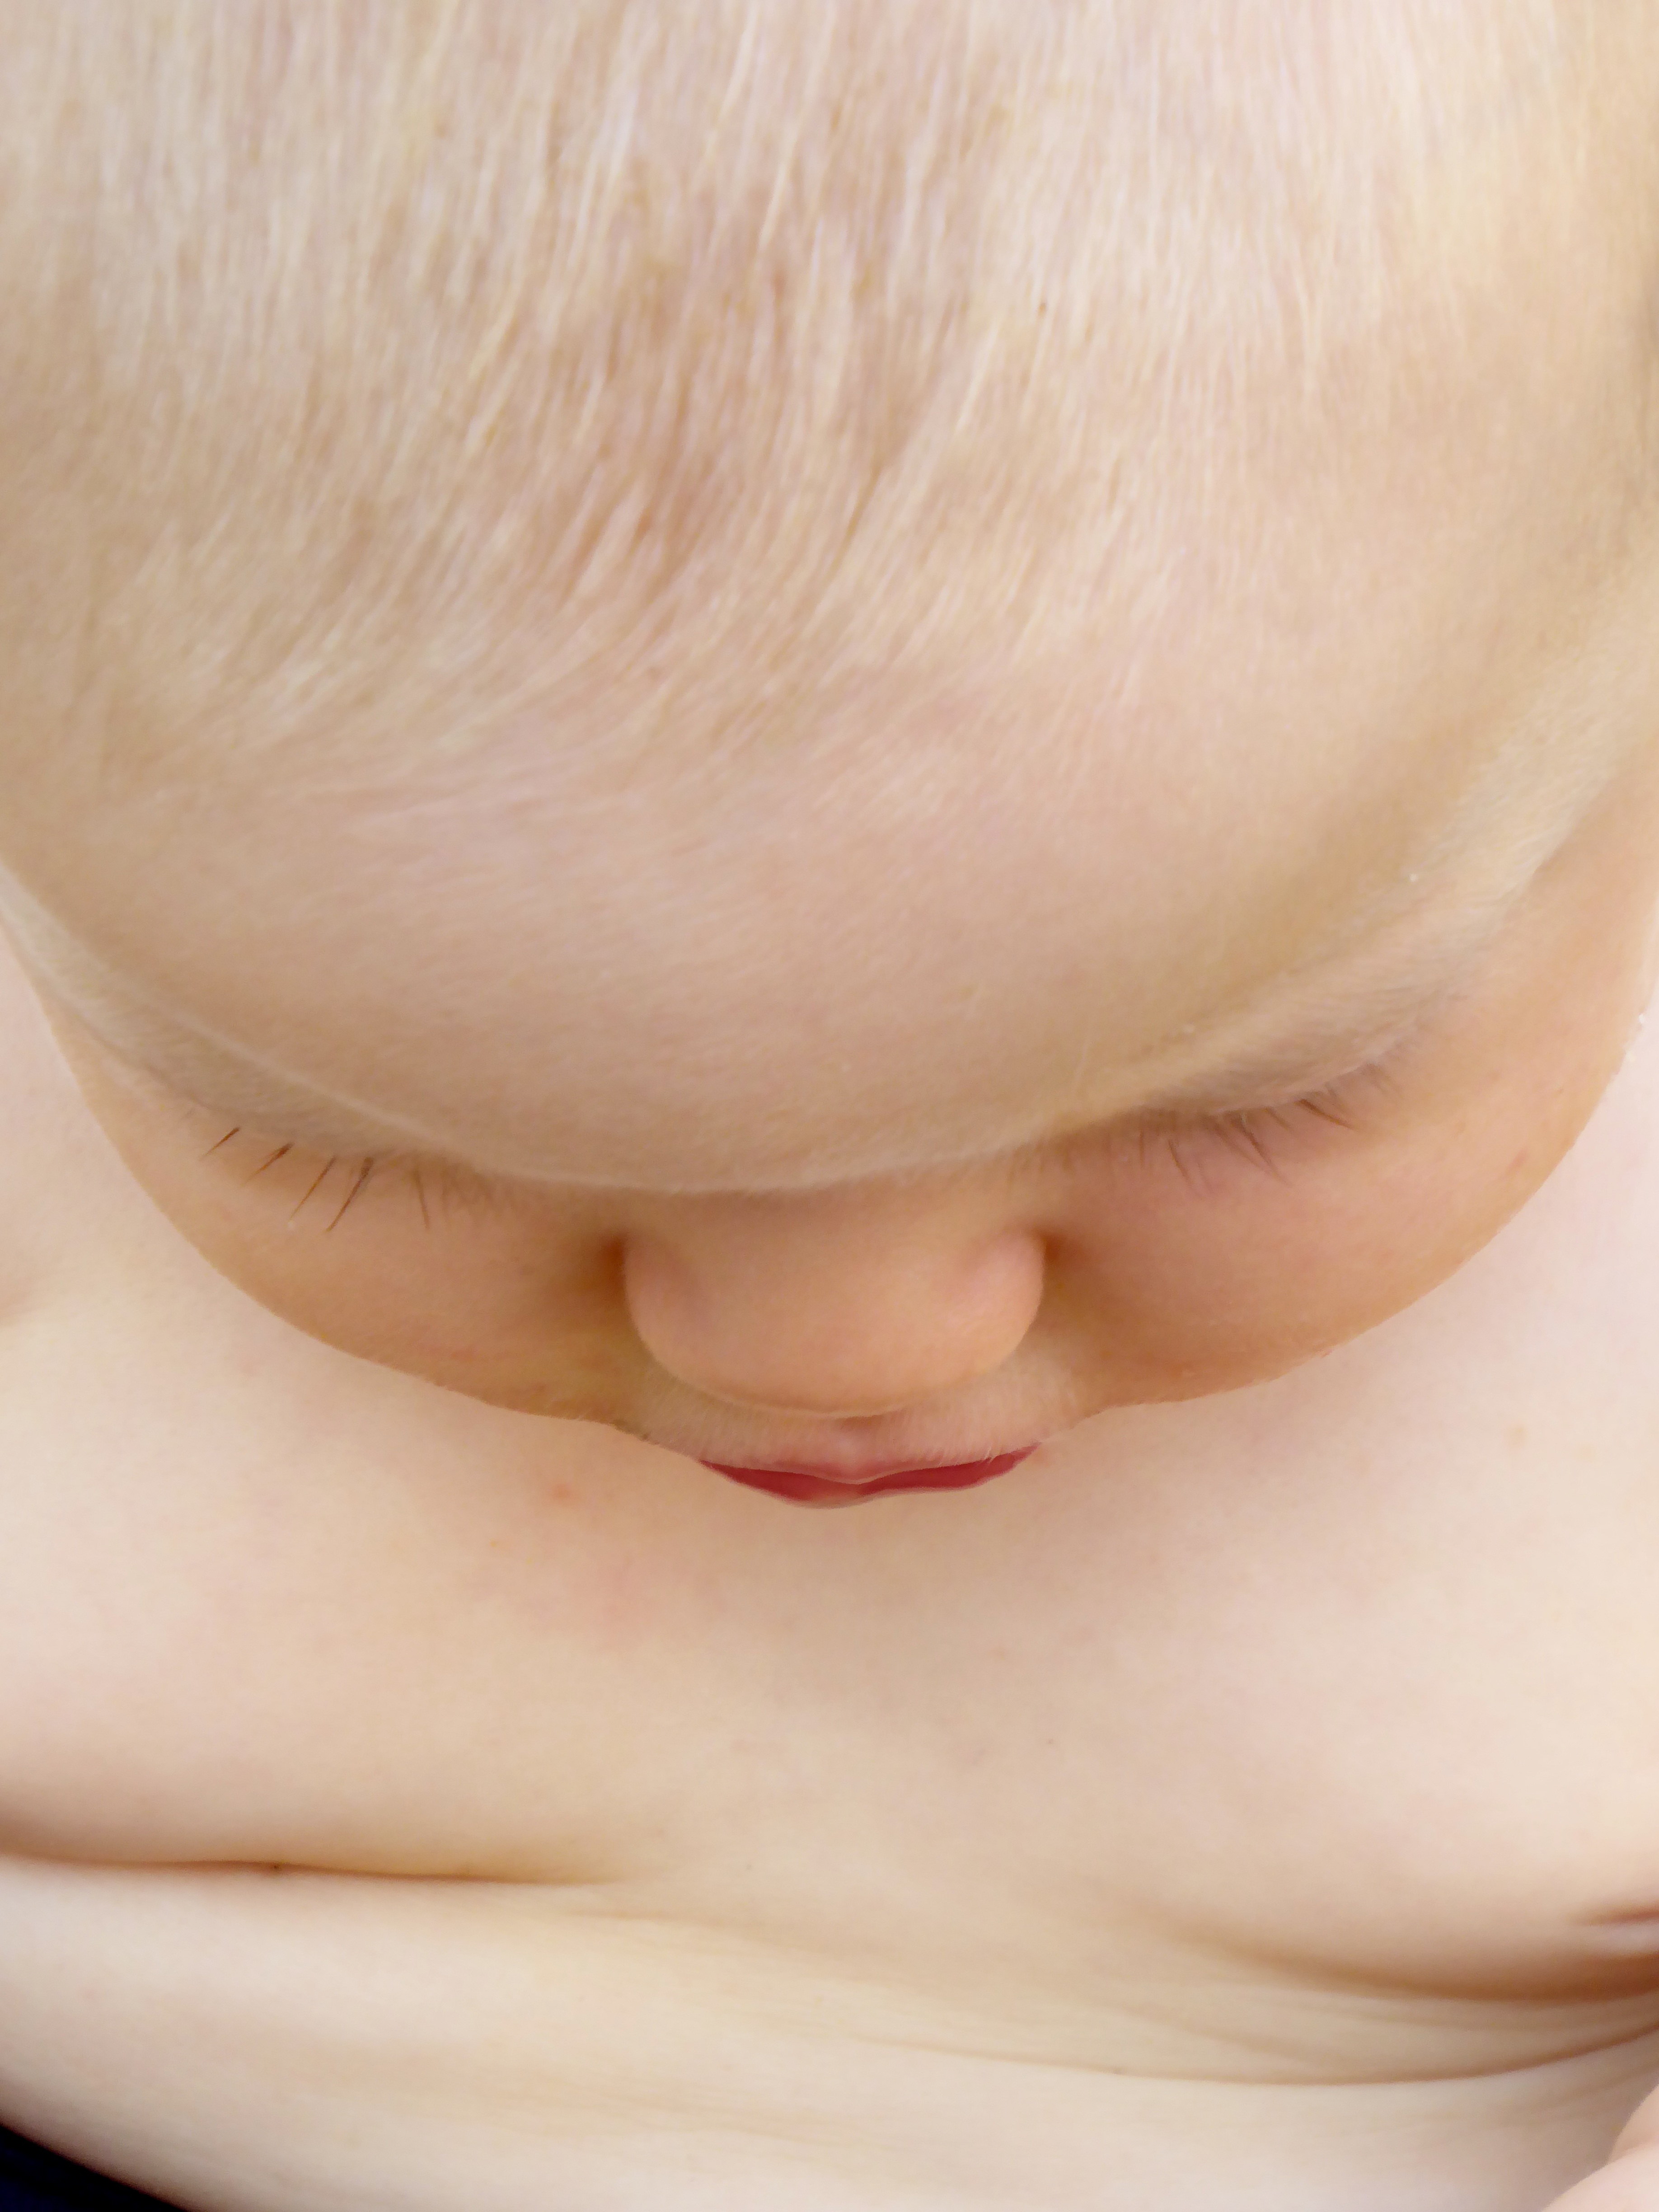
hand, hair, view, child, ear, baby, lip, eyebrow, mouth, chest, close up, face, nose, cheek, fat, neck, infant, toddler, eye, head, look, skin, expression, fluff, blond, organ, small child, abdomen, forehead, sense, chin, examine, hair growth, baby fat